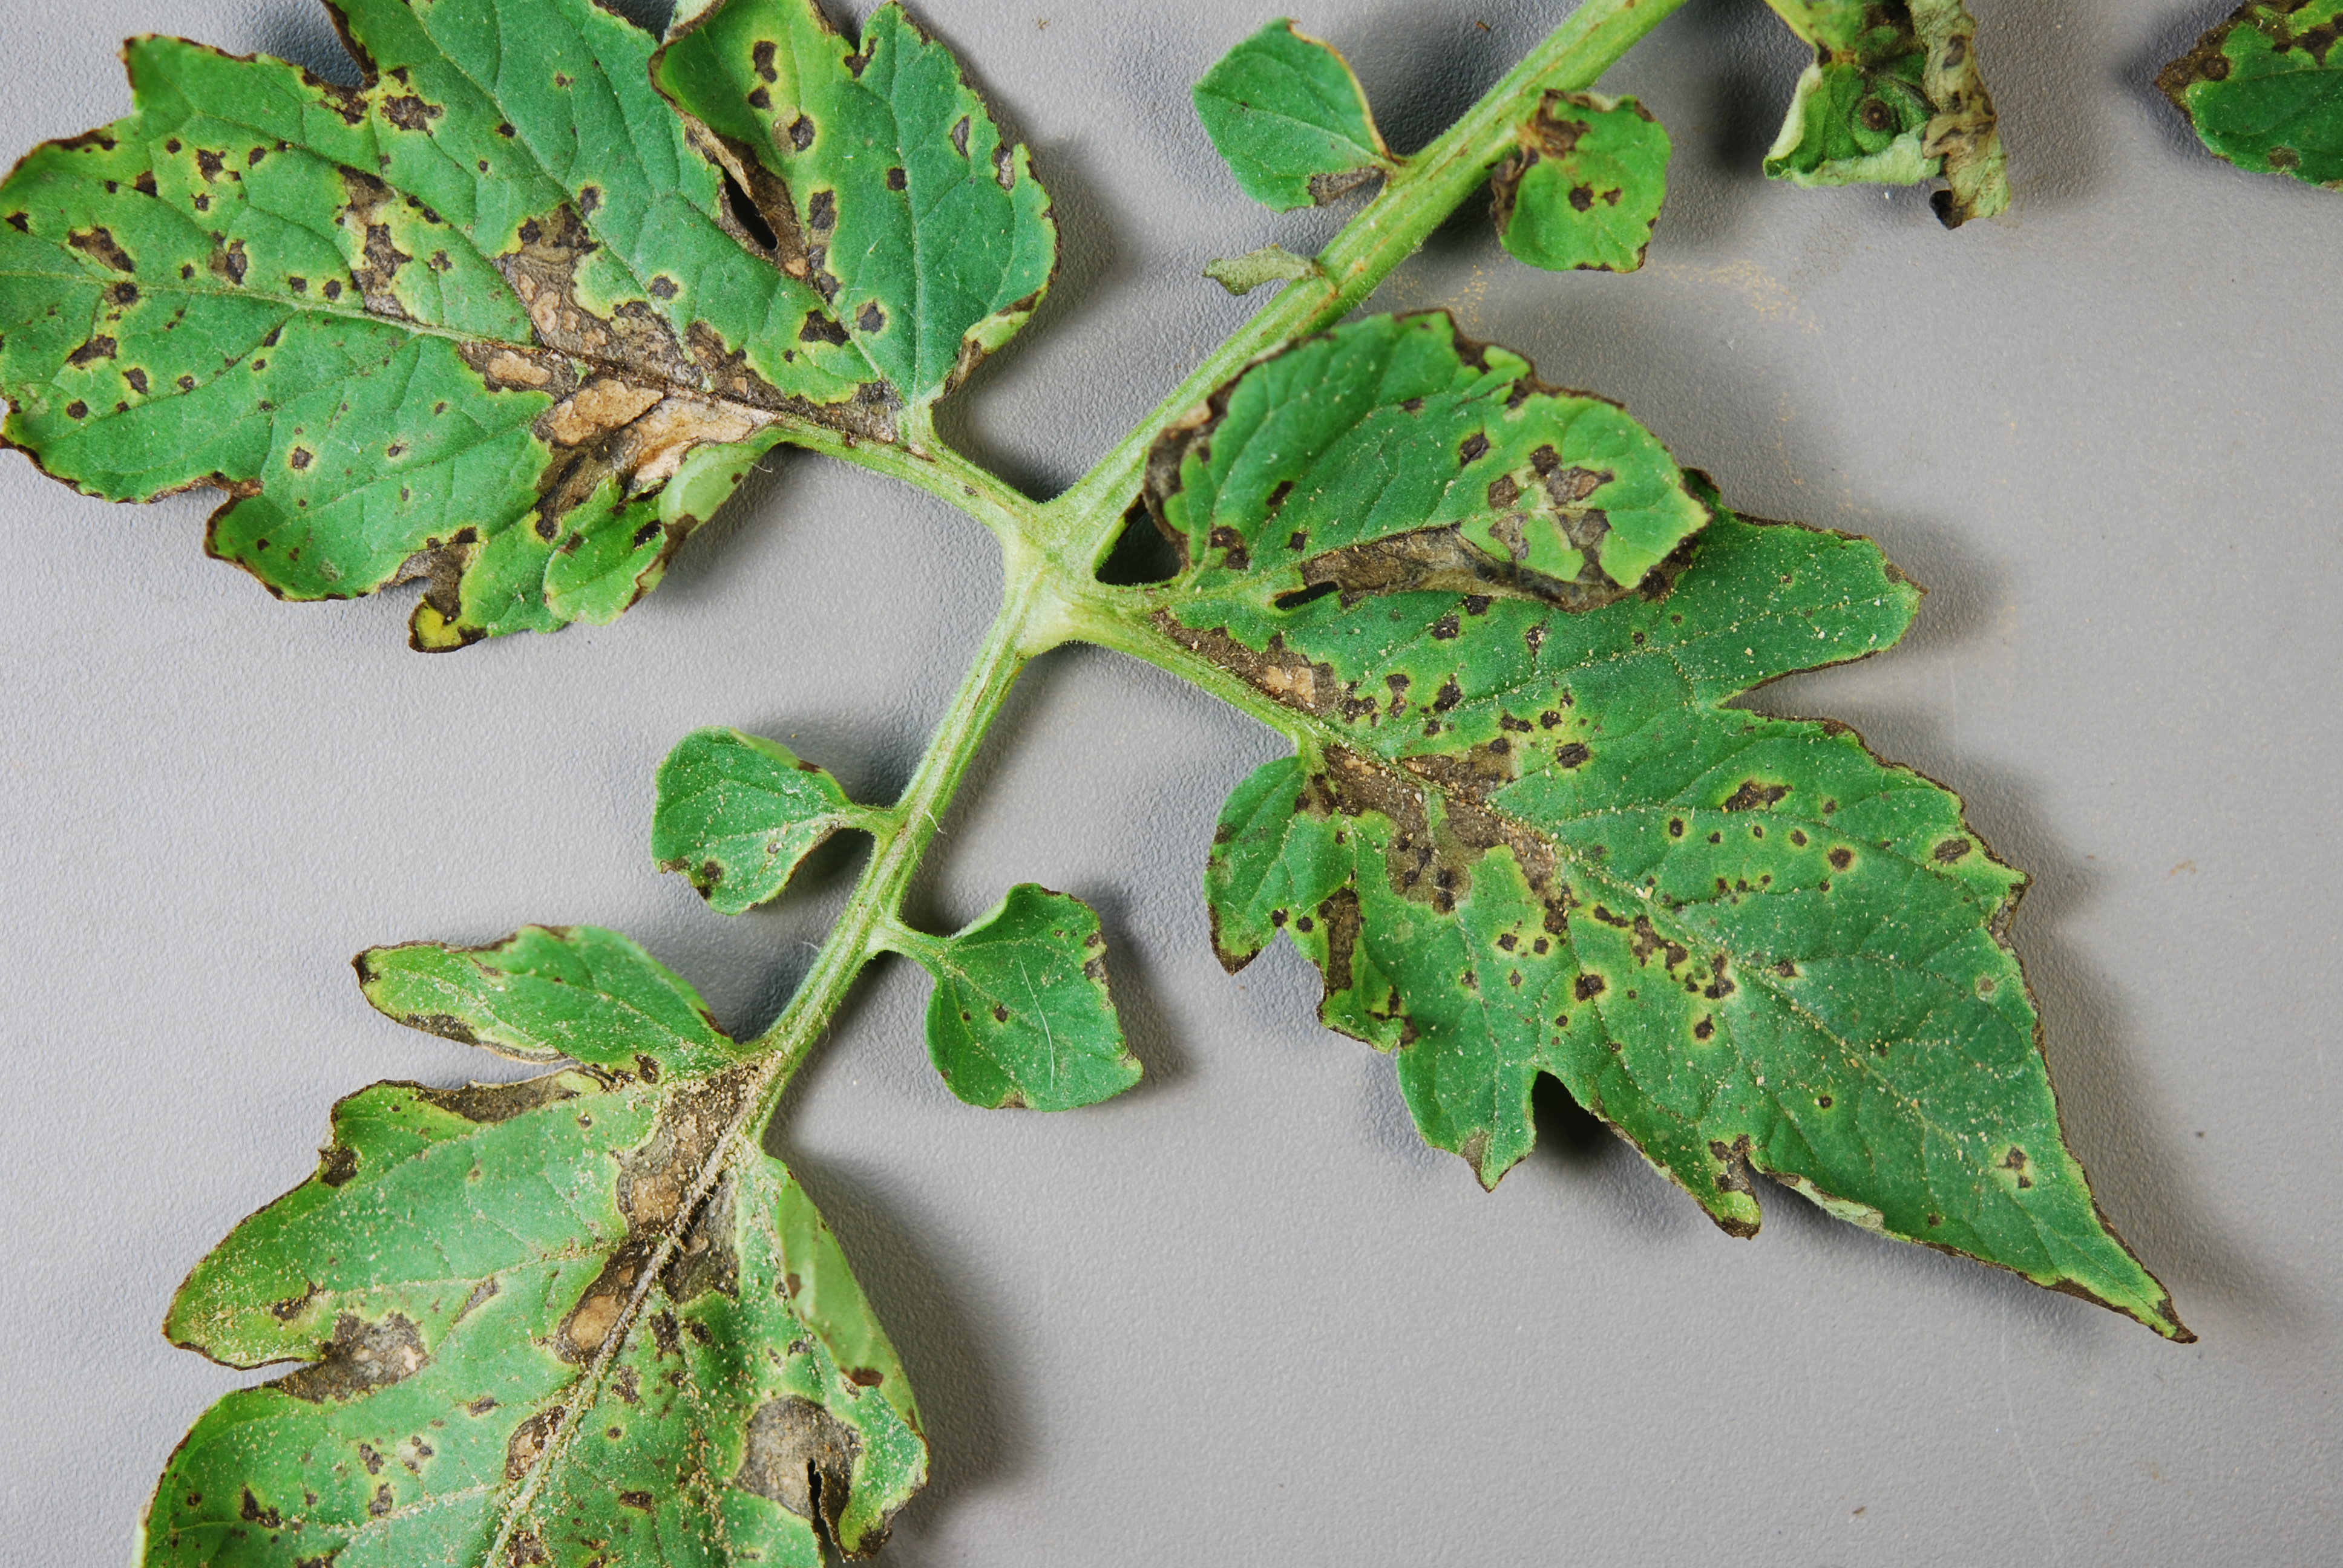
Labels: Tomato Septoria leaf spot, Tomato Septoria leaf spot, Tomato Septoria leaf spot, Tomato Septoria leaf spot, Tomato Septoria leaf spot